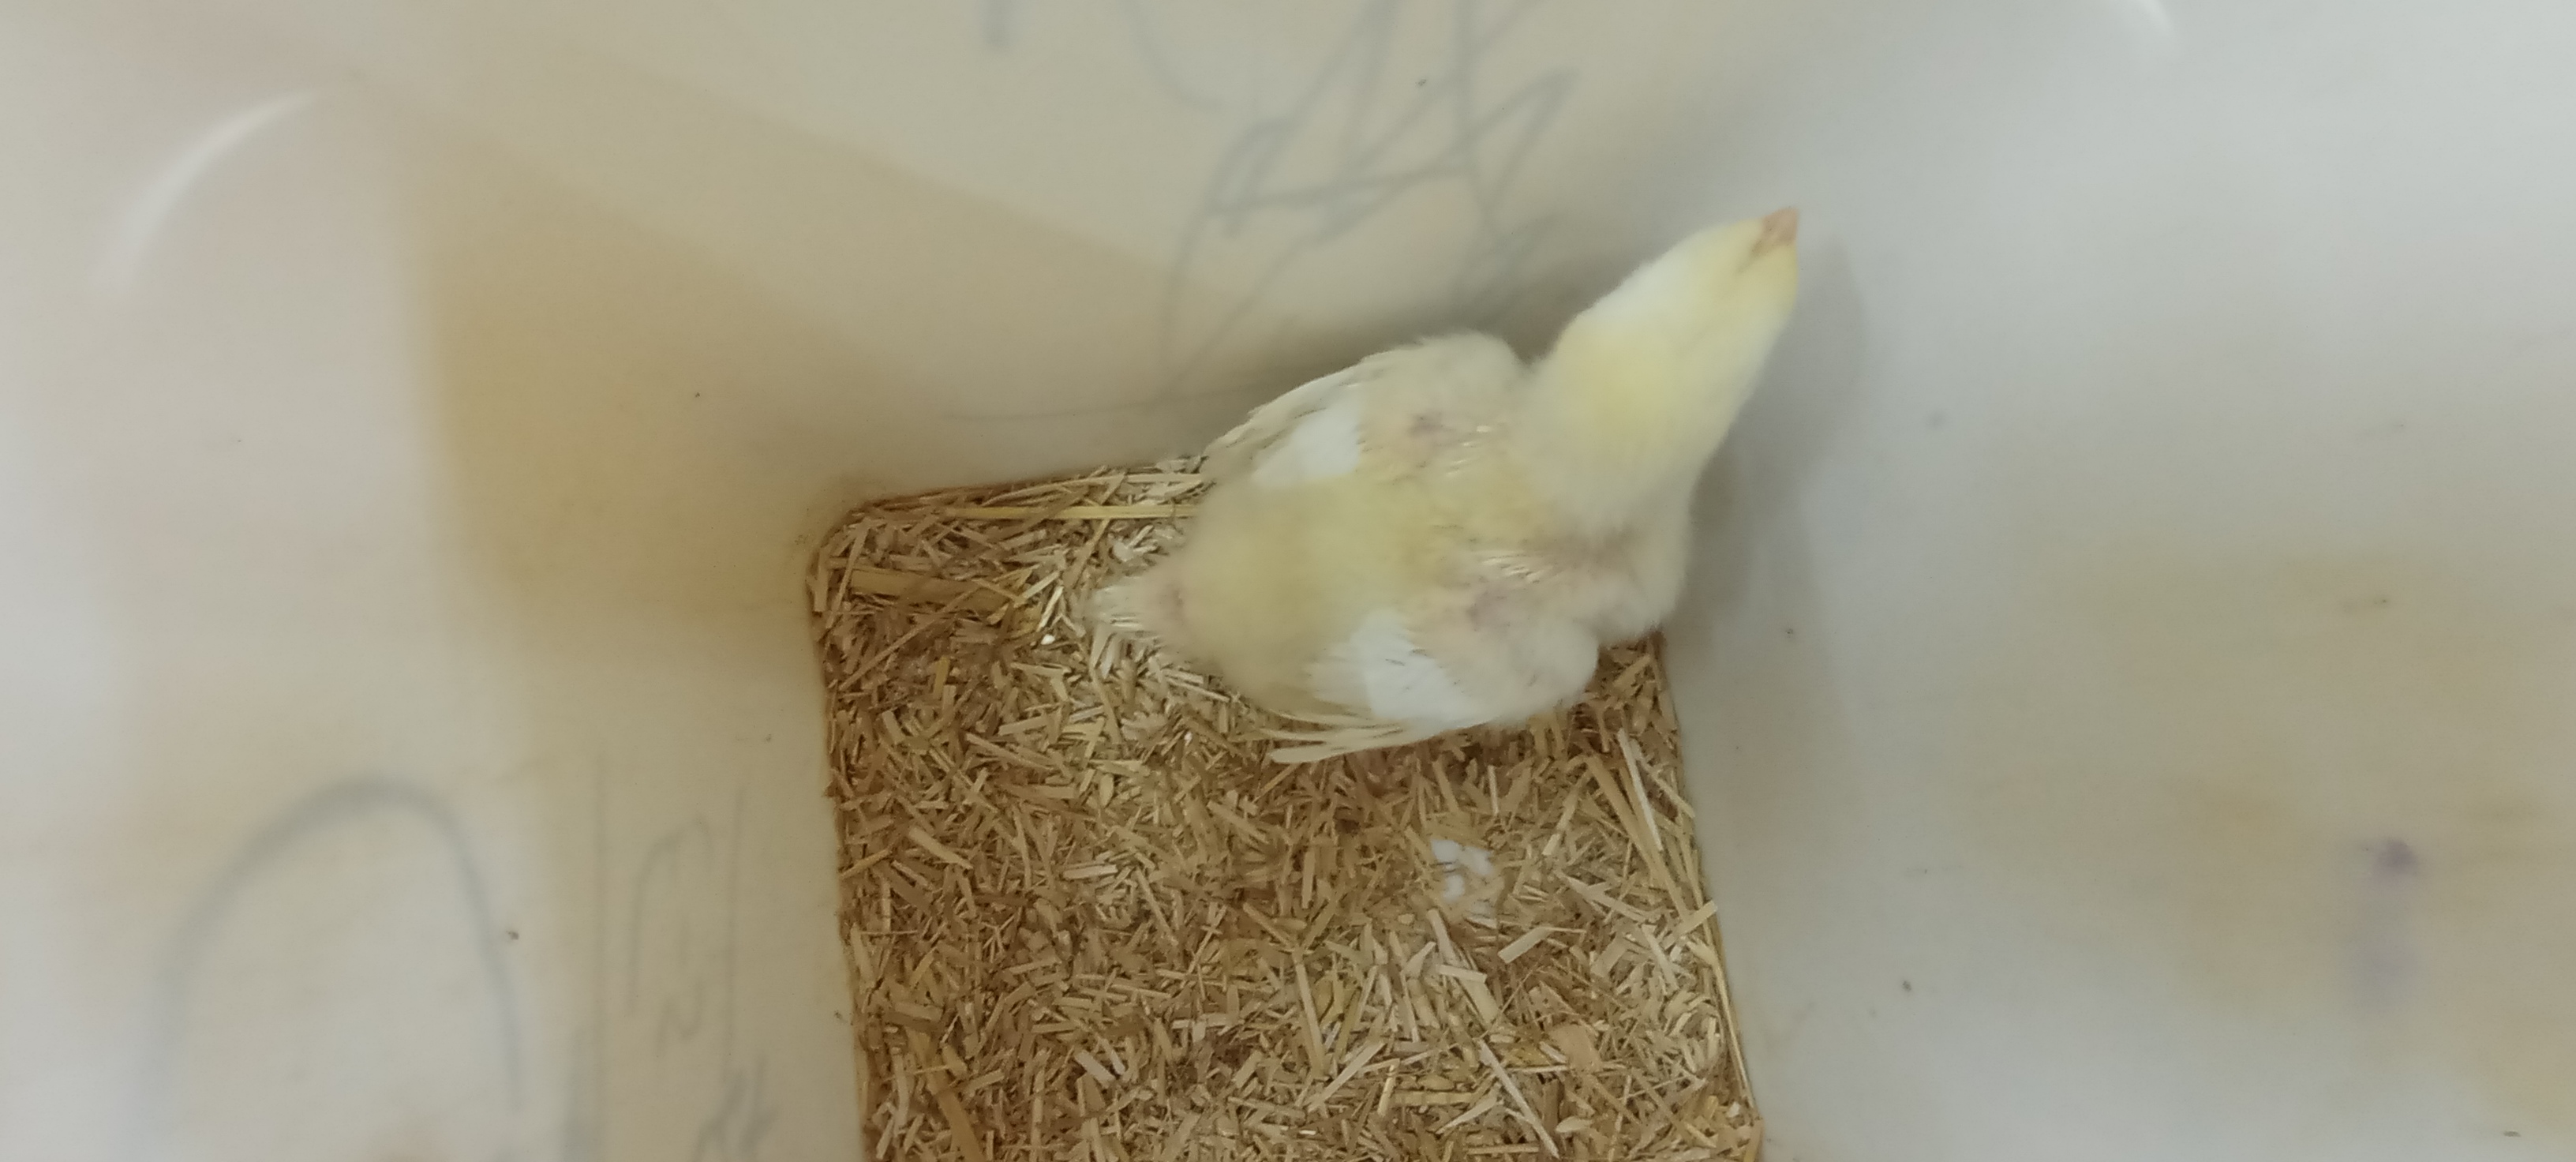
Weight: 217 g